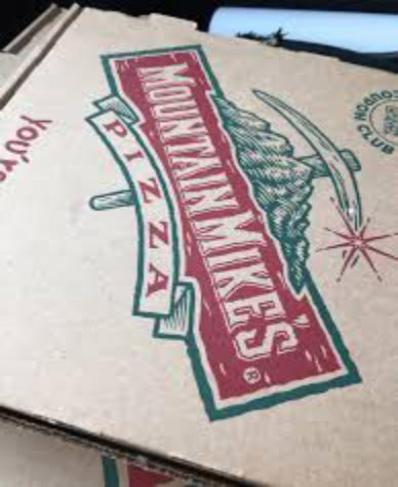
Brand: mountain mike's pizza
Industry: Food